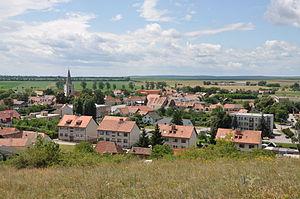
Hostěradice est une commune du district de Znojmo, dans la région de Moravie-du-Sud, en République tchèque. Sa population s'élevait à 1 541 habitants en 2019.